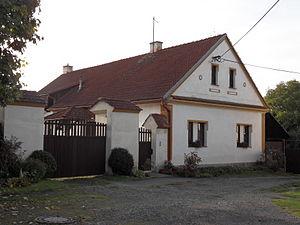
Letkov est une commune du district de Plzeň-Ville, dans la région de Plzeň, en République tchèque. Sa population s'élevait à 672 habitants en 2018.